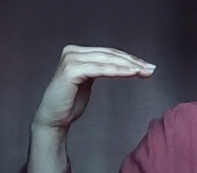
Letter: haa